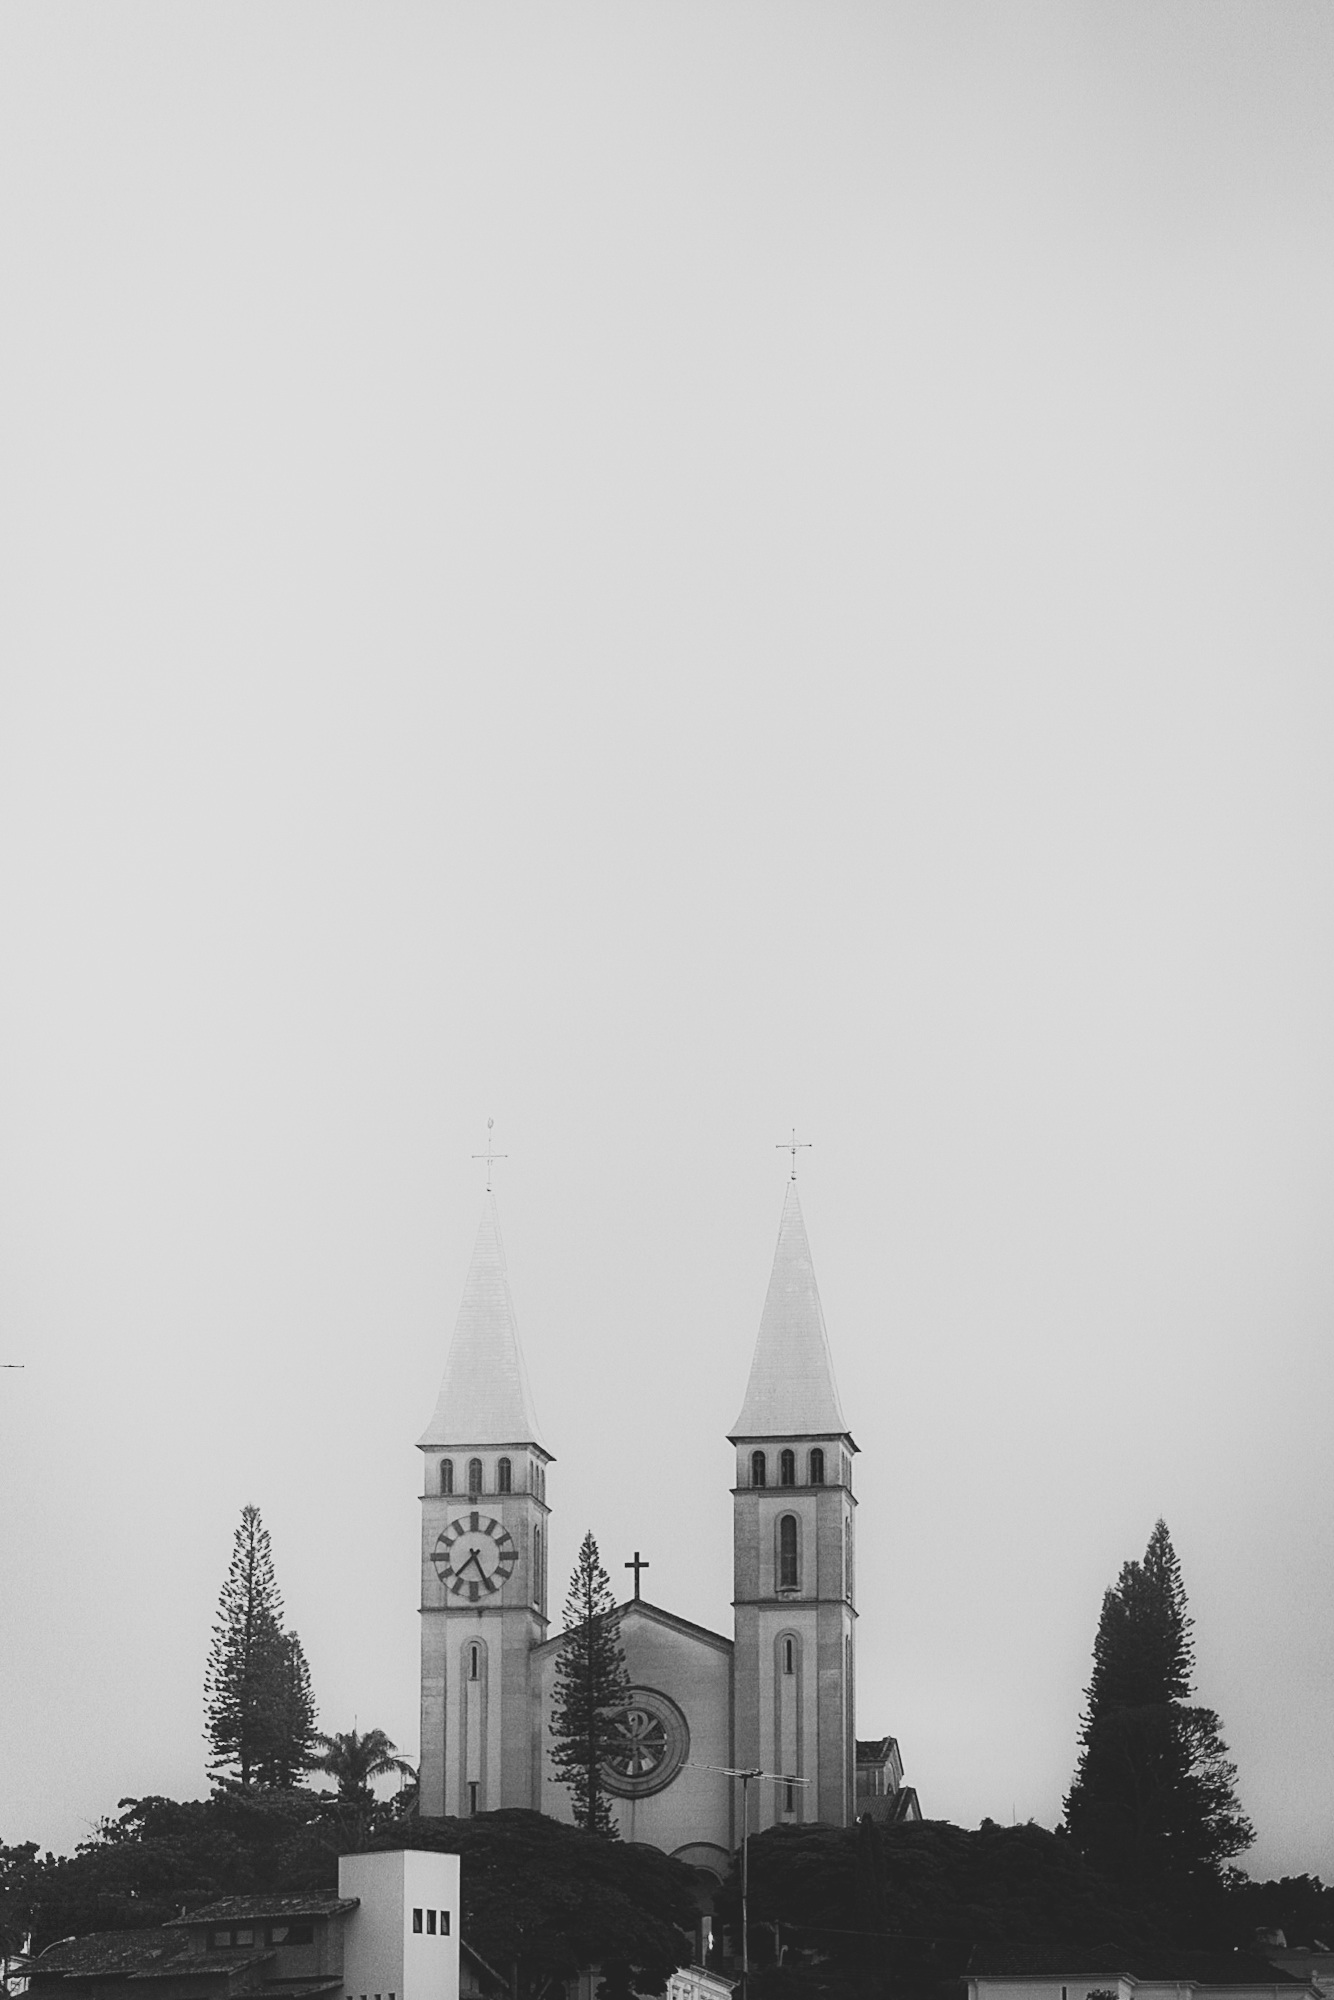
snow, black and white, fog, white, skyline, morning, cityscape, tower, weather, haze, monochrome, place of worship, spire, steeple, shape, monochrome photography, atmospheric phenomenon, atmosphere of earth